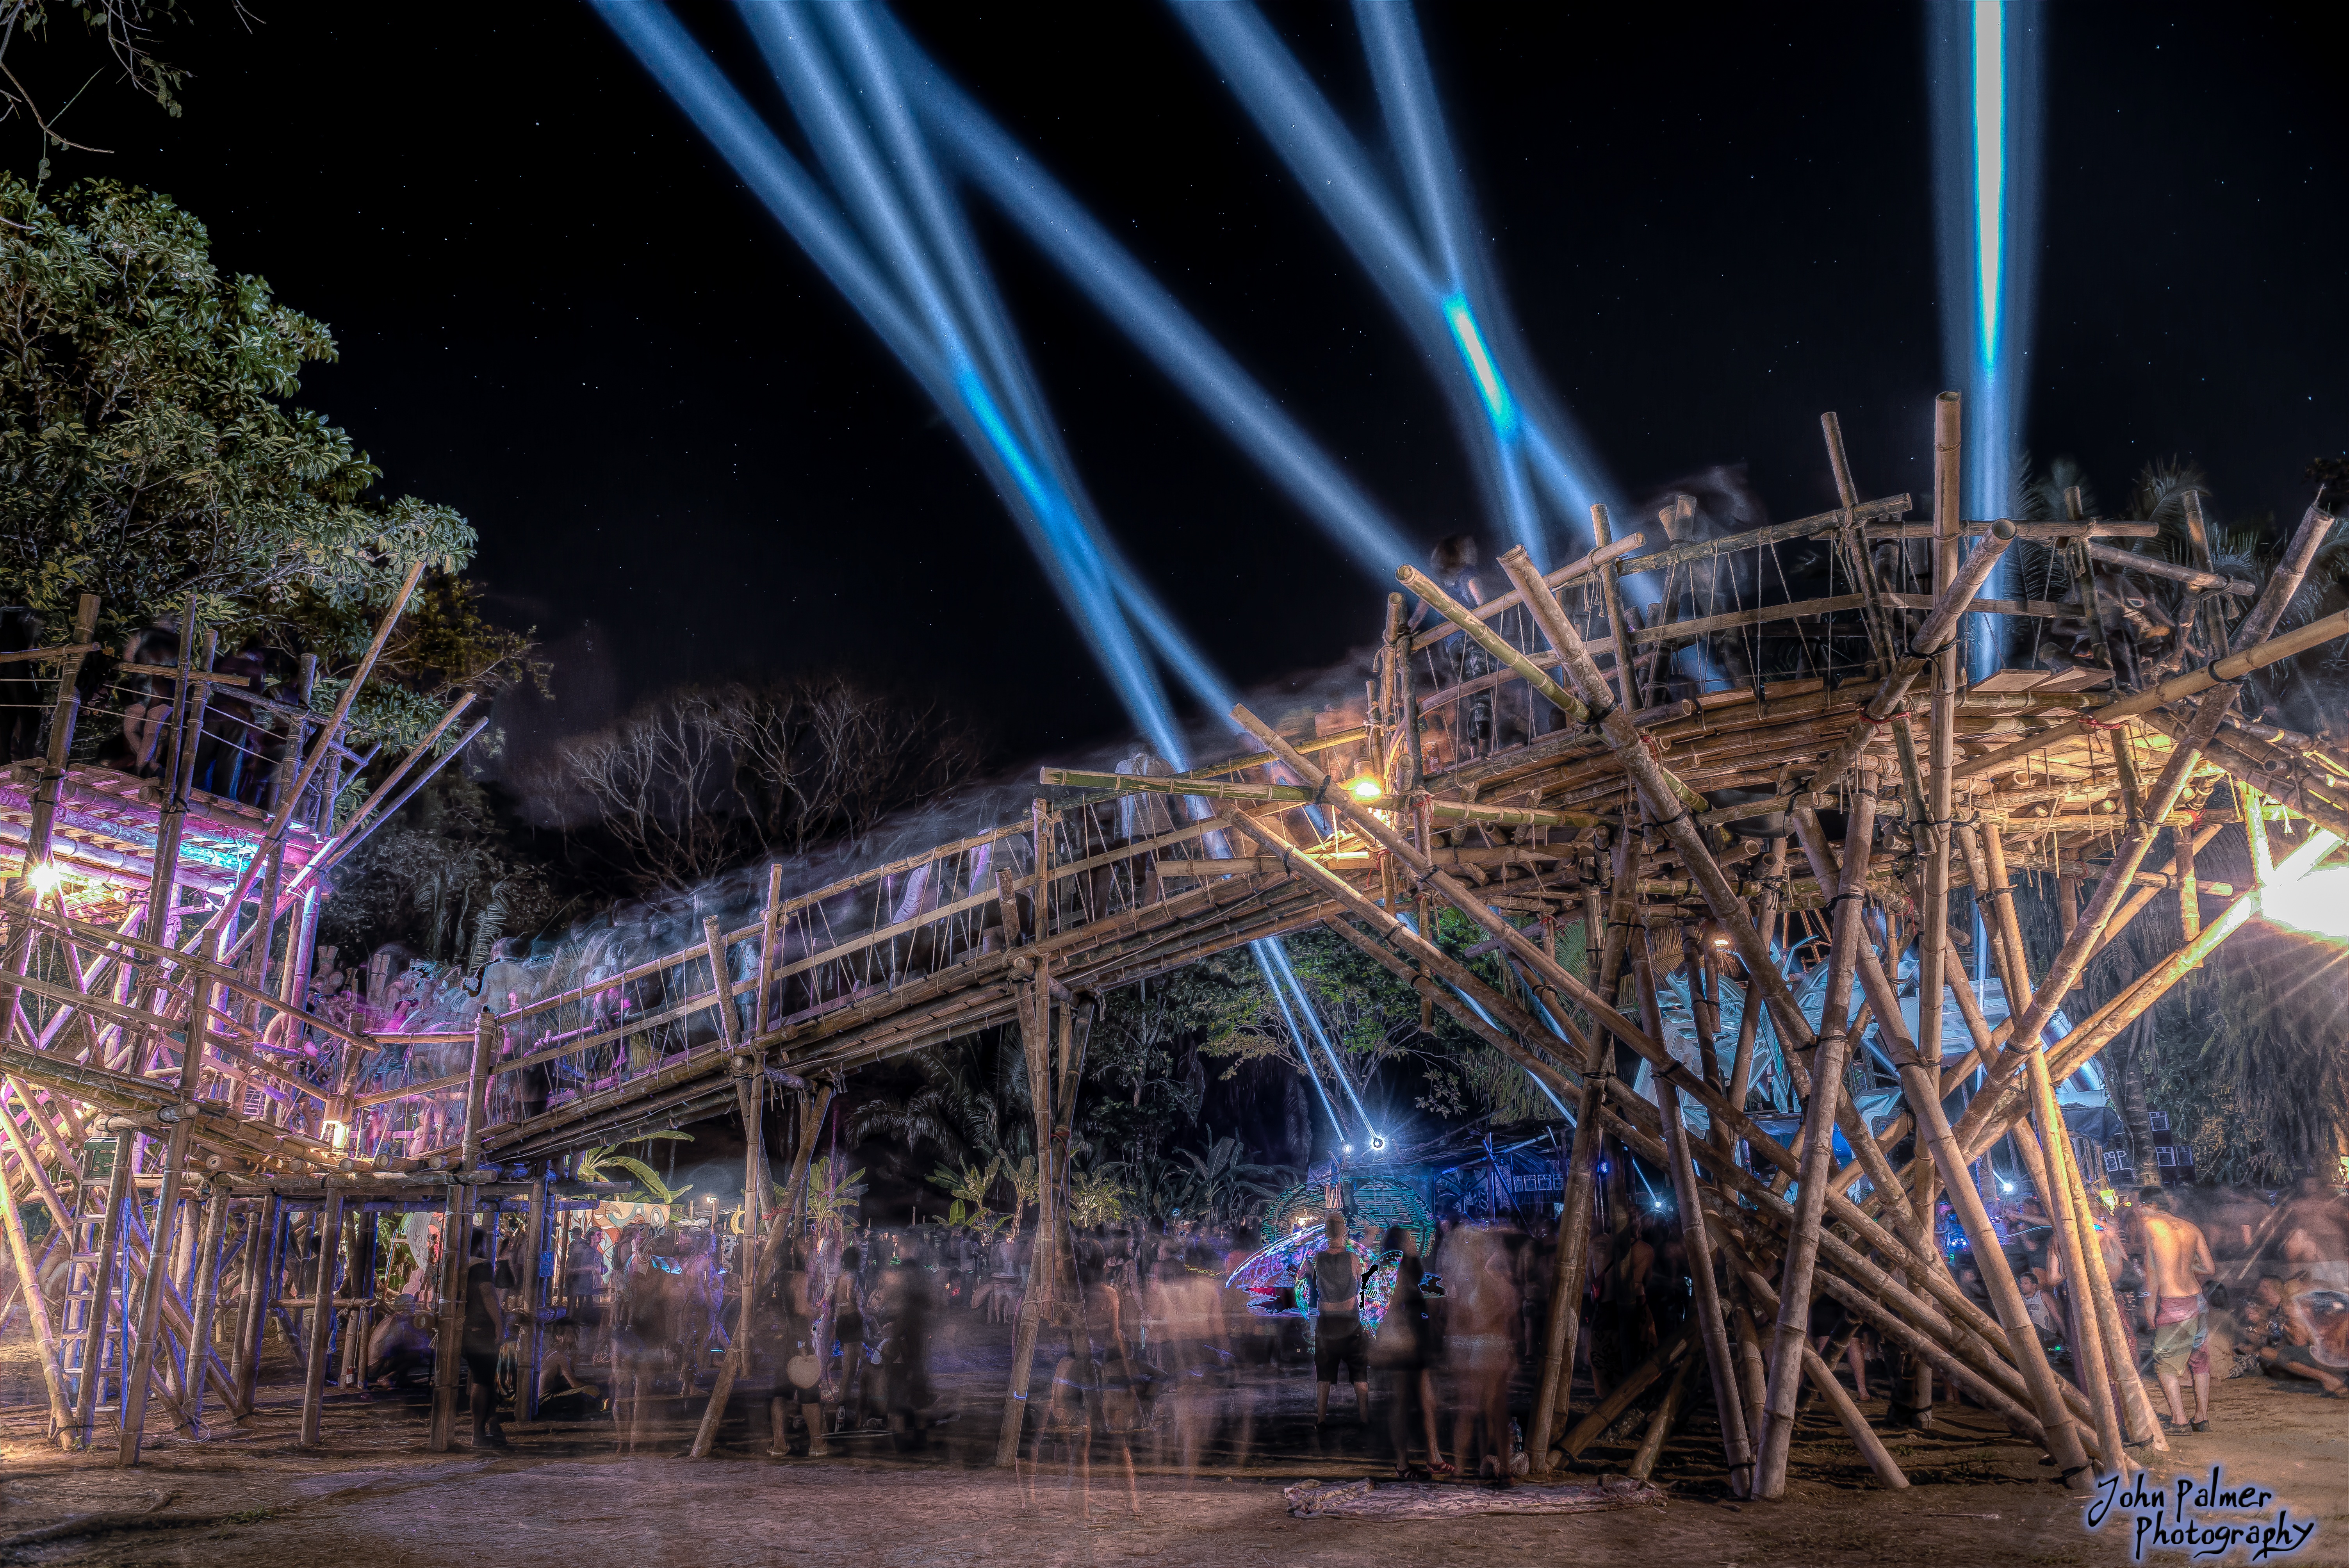
night, ferris wheel, amusement park, park, stadium, tourist attraction, amusement ride, outdoor recreation